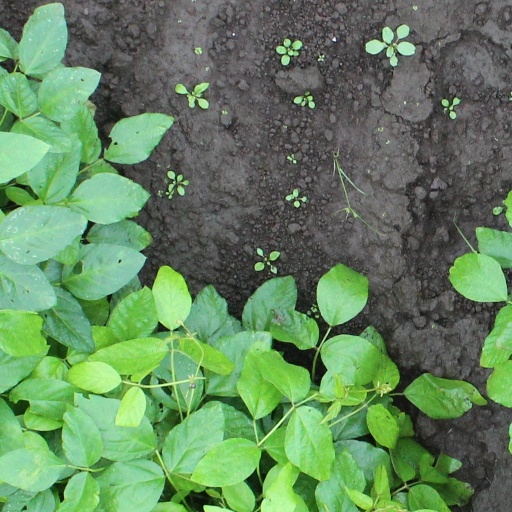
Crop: soybean